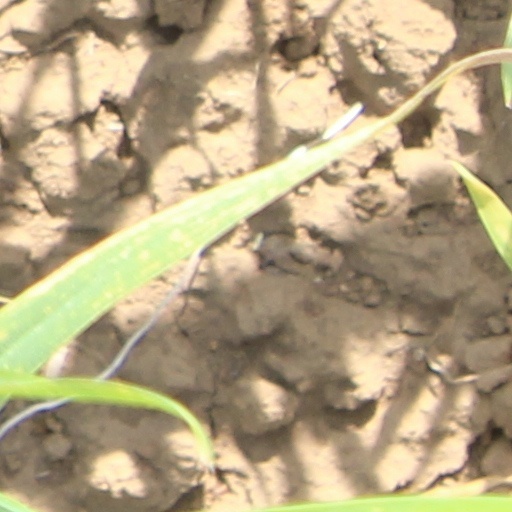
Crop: wheat